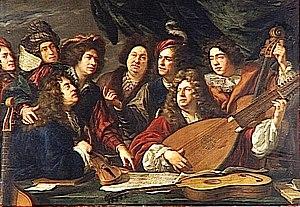
La Petite Bande est un ensemble musical belge spécialisé en musique baroque interprétée sur instruments d’époque. Elle doit essentiellement sa réputation aux enregistrements d’œuvres de Corelli, Rameau, Haendel et Bach, parmi beaucoup d’autres, dans lesquels elle s’est attachée depuis 1972 à faire revivre la musique dans le respect de la tradition ancienne tant au niveau du jeu que de la sonorité. Elle reste toujours aujourd’hui fidèle à cet engagement. Ses nombreux concerts et participations à des festivals la mènent partout à travers le monde.
Pierre Gaultier, dit Gautier de Marseille, est un compositeur et directeur d'opéra français né à La Ciotat en 1642 et mort au large de Sète en décembre 1696.
François Puget, né à Toulon le 17 décembre 1651 et décédé le 6 octobre 1707 à Marseille est un peintre baroque français du XVIIᵉ siècle. Il est le fils unique du célèbre Pierre Puget, architecte, sculpteur et peintre.